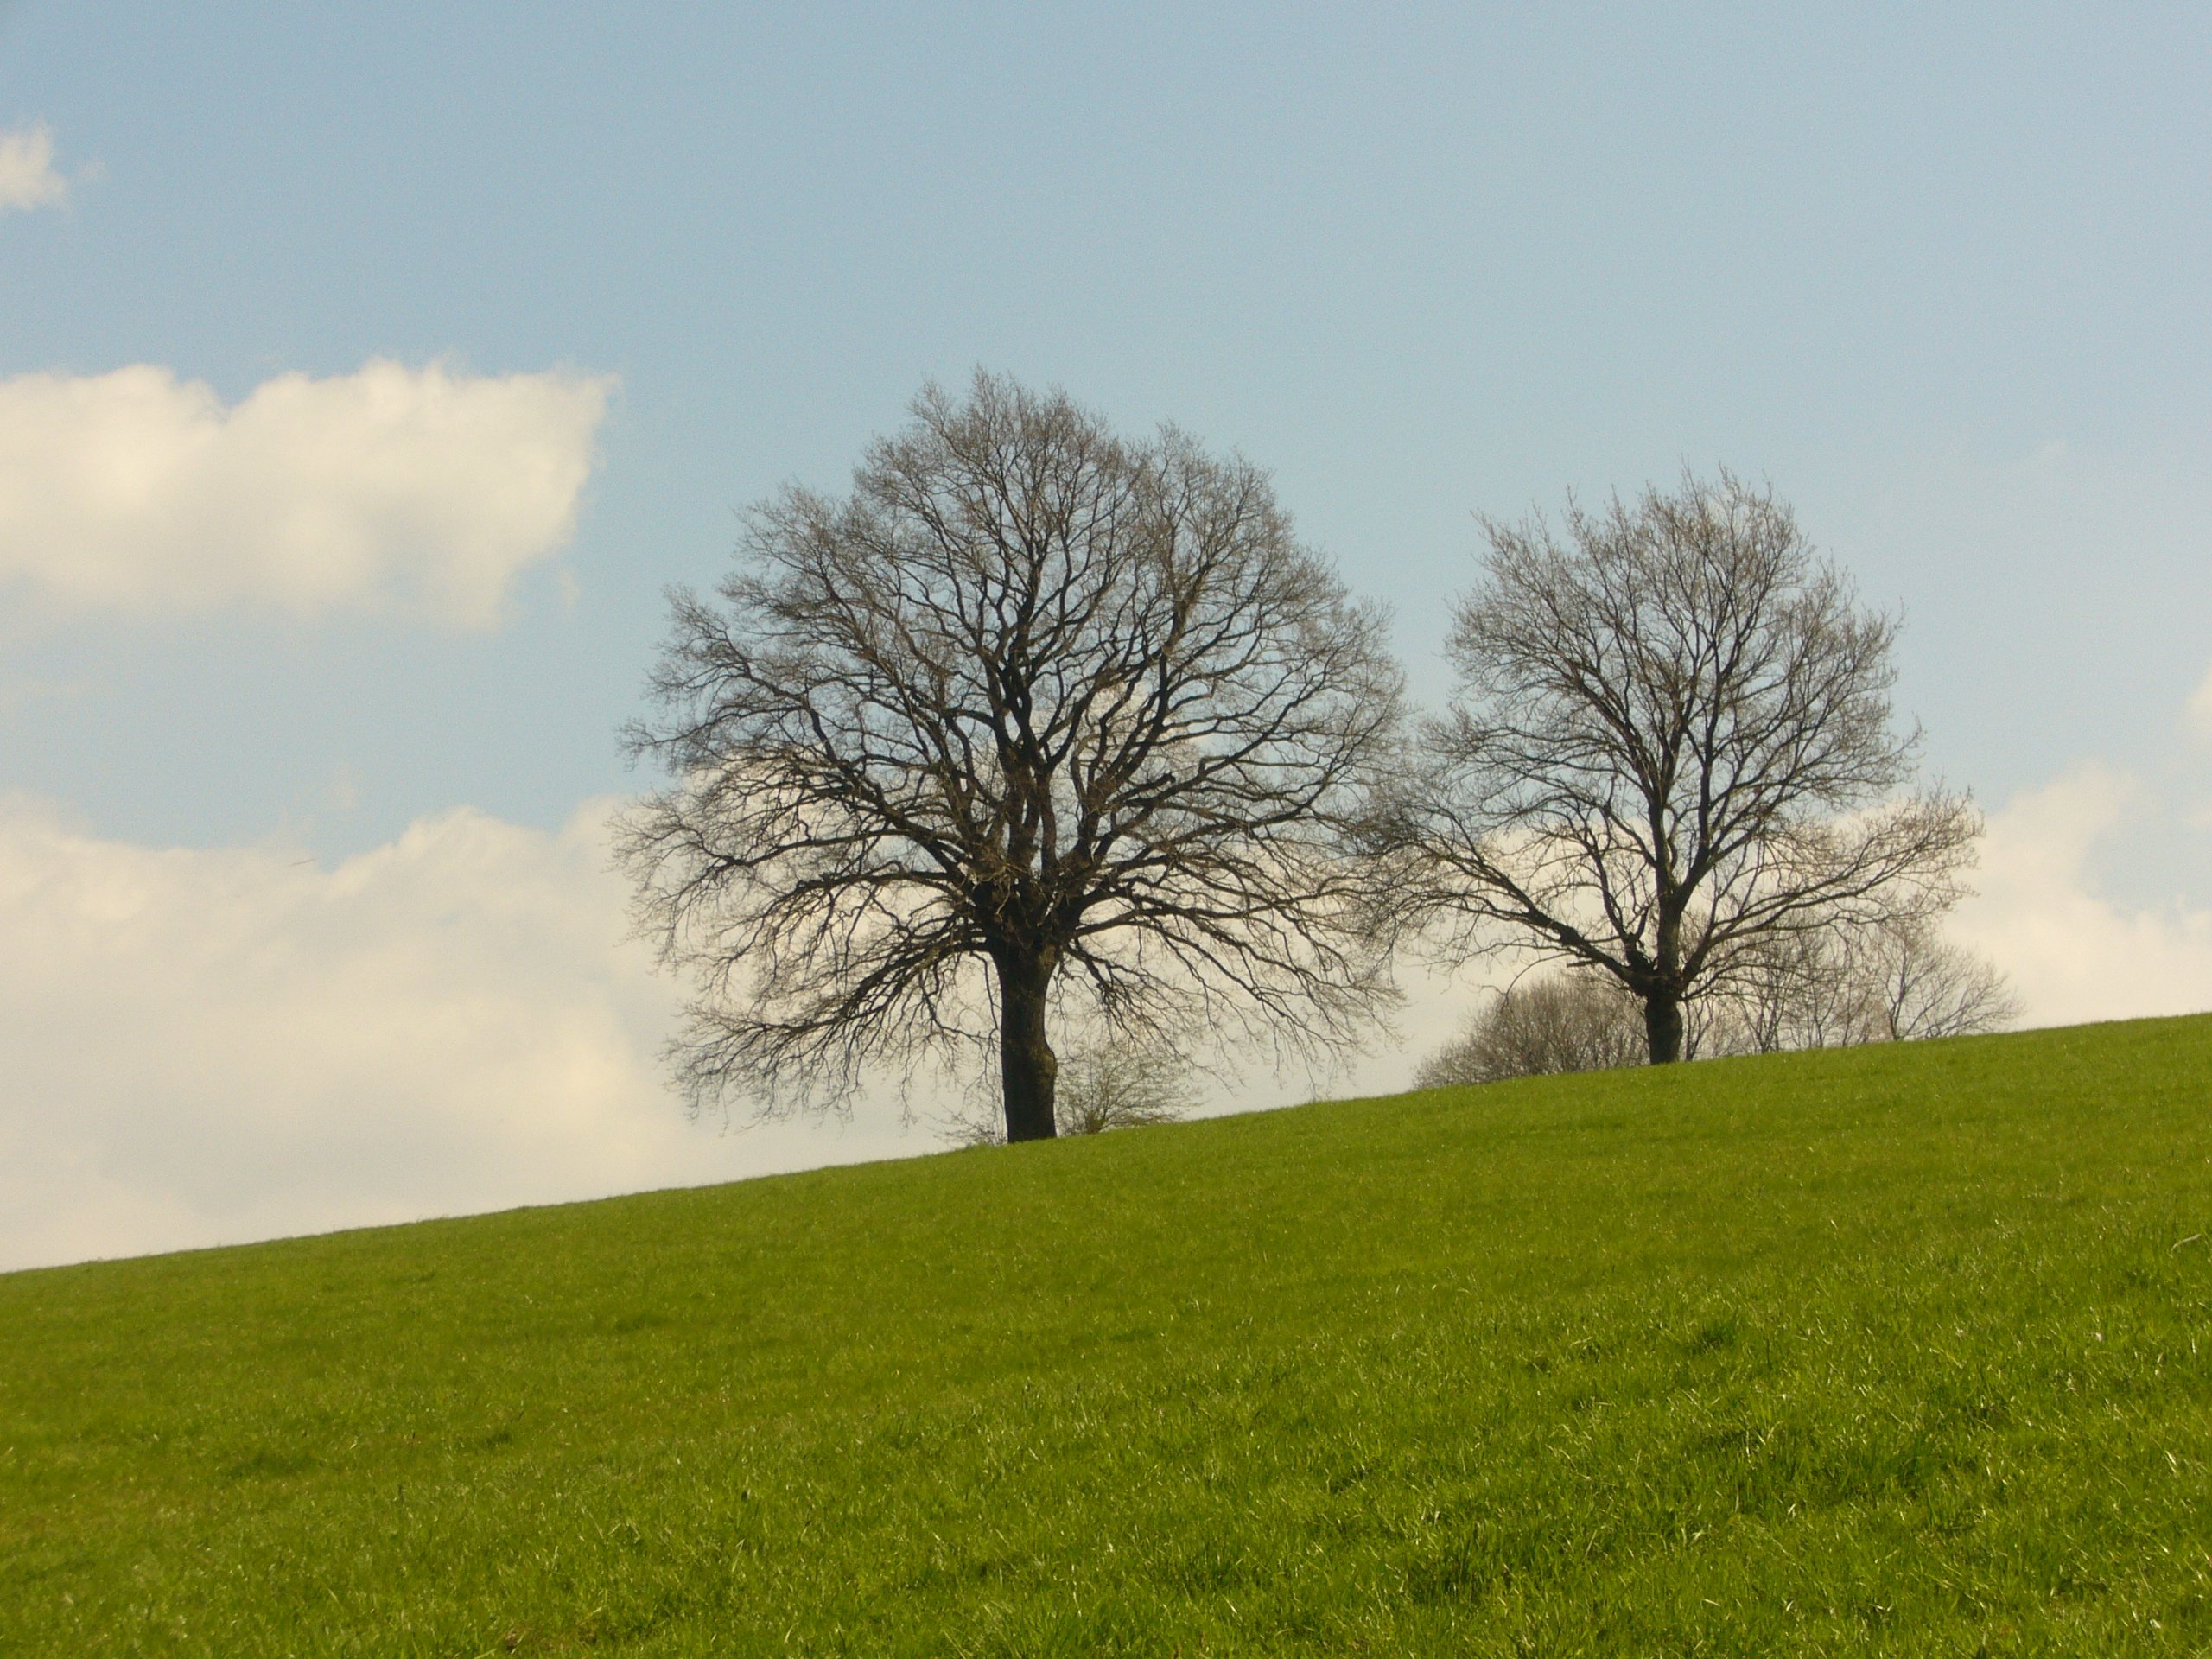
landscape, tree, nature, grass, horizon, cloud, plant, sky, field, lawn, meadow, prairie, sunlight, morning, hill, flower, wind, pasture, rest, plain, grassland, wide, habitat, silent, steppe, rural area, natural environment, atmospheric phenomenon, grass family, woody plant